Arthur Godley, 1st Baron Kilbracken

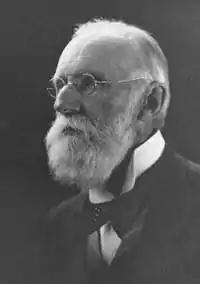
Lord Kilbracken in later life

John Arthur Godley, 1st Baron Kilbracken, (17 June 1847 – 27 June 1932), was an Anglo-Irish aristocrat and British civil servant and the longest serving, and probably the most influential, Permanent Under-Secretary of State for India.